Chilean transport Rímac

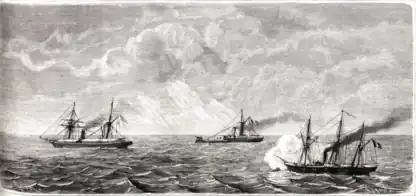
The "Unión" and "Huáscar" captures transport "Rímac" on the War of the Pacific.

Rímac was a steamer involved in decisive actions of the War of the Pacific (1879–1884) and Thousand Days' War (1899–1902).